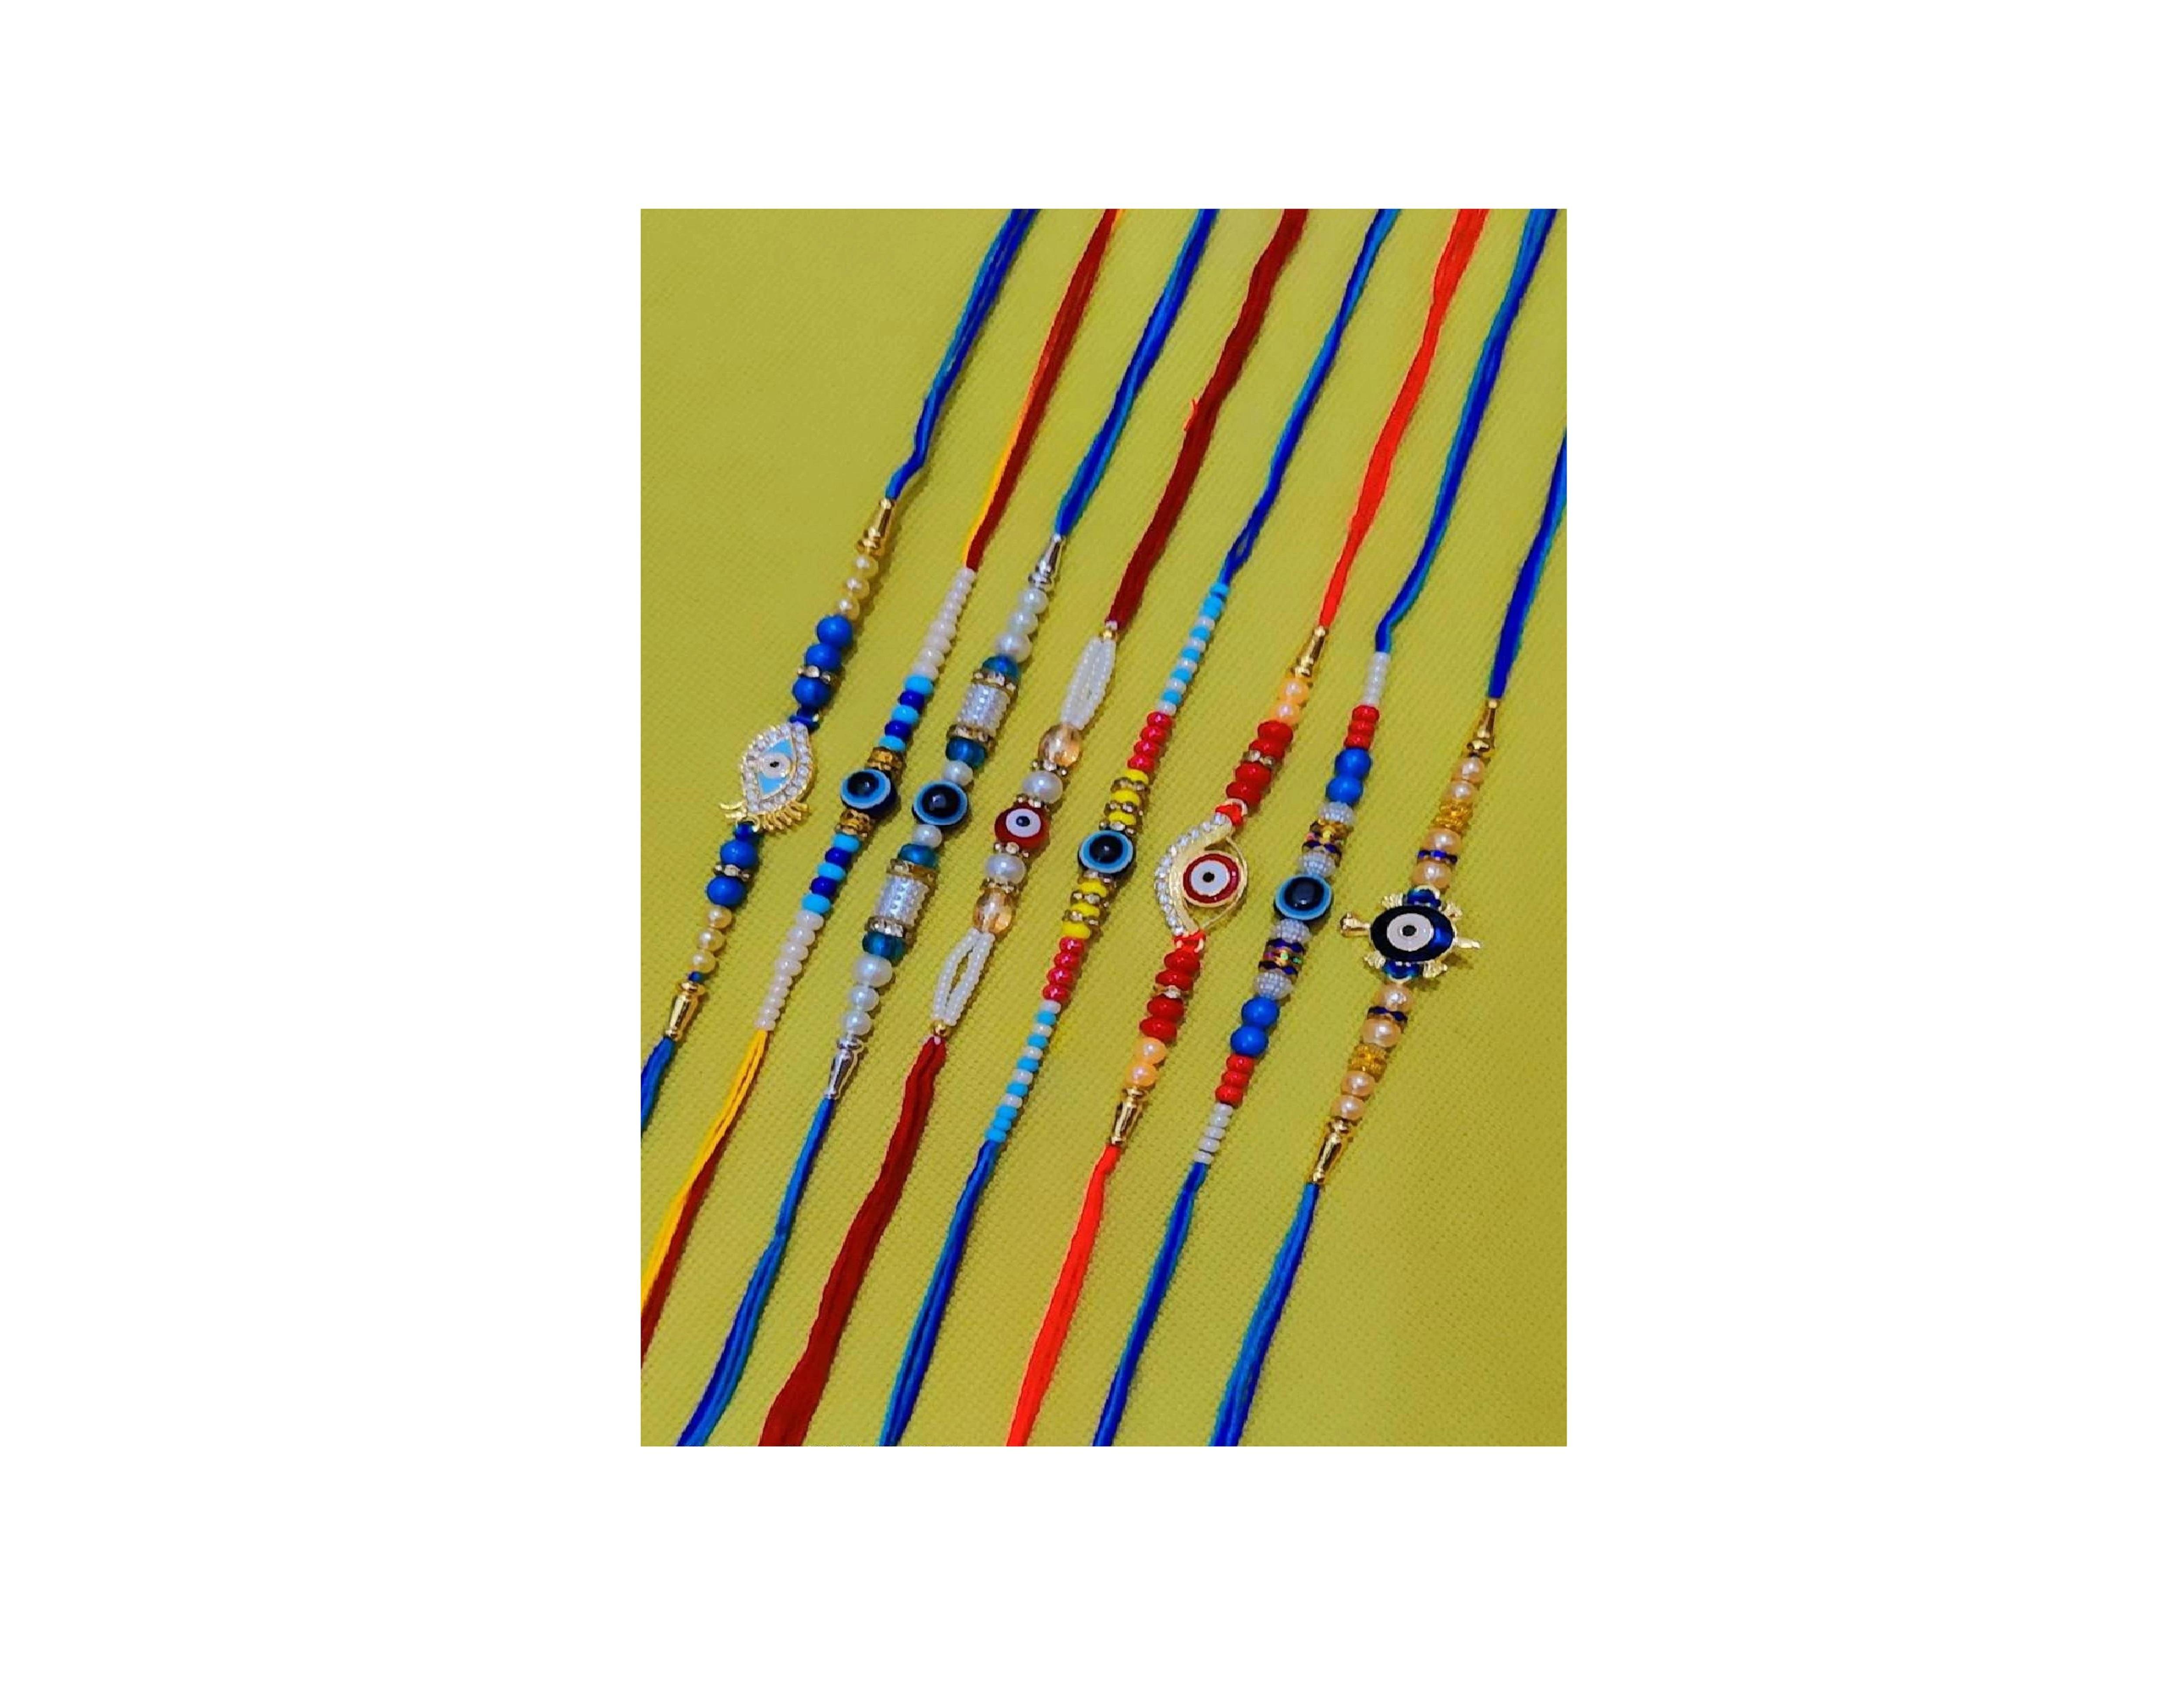
Multicolor Combo of 8 Dora Rakhi Set for Men with Roli Chawal Best Wishes - Raksha Bandhan rakhi for brother
Type: Rakhis
Brand: Ritya Creation
Price: Rs. 219
 Celebrate the sacred festival of Raksha Bandhan with our exclusive Desert Designs Family Pack Rakhi, a delightful Combo Rakhi set that encompasses the essence of love, tradition, and togetherness. Crafted with utmost precision and care, these rakhis are a perfect representation of the cherished bond between siblings and family members.Handmade using Traditional Indian Thread, each rakhi is a testament to the rich cultural heritage and artistic craftsmanship of India. With intricate designs and vibrant colors, these rakhis serve as a beautiful expression of affection and love for your brother, bhabhi, and little ones.
Features: comfortable band for wrist